Subhas Chandra Bose

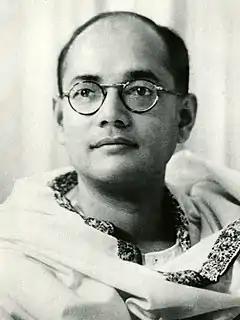
Bose,

Subhas Chandra Bose (23 January 1897 – 18 August 1945) was an Indian nationalist whose defiance of British authority in India made him a hero among many Indians, but his wartime alliances with Nazi Germany and Fascist Japan left a legacy vexed by authoritarianism, anti-Semitism, and military failure. The honorific 'Netaji' (Hindustani: "Respected Leader") was first applied to Bose in Germany in early 1942—by the Indian soldiers of the "Indische Legion" and by the German and Indian officials in the Special Bureau for India in Berlin. It is now used throughout India.